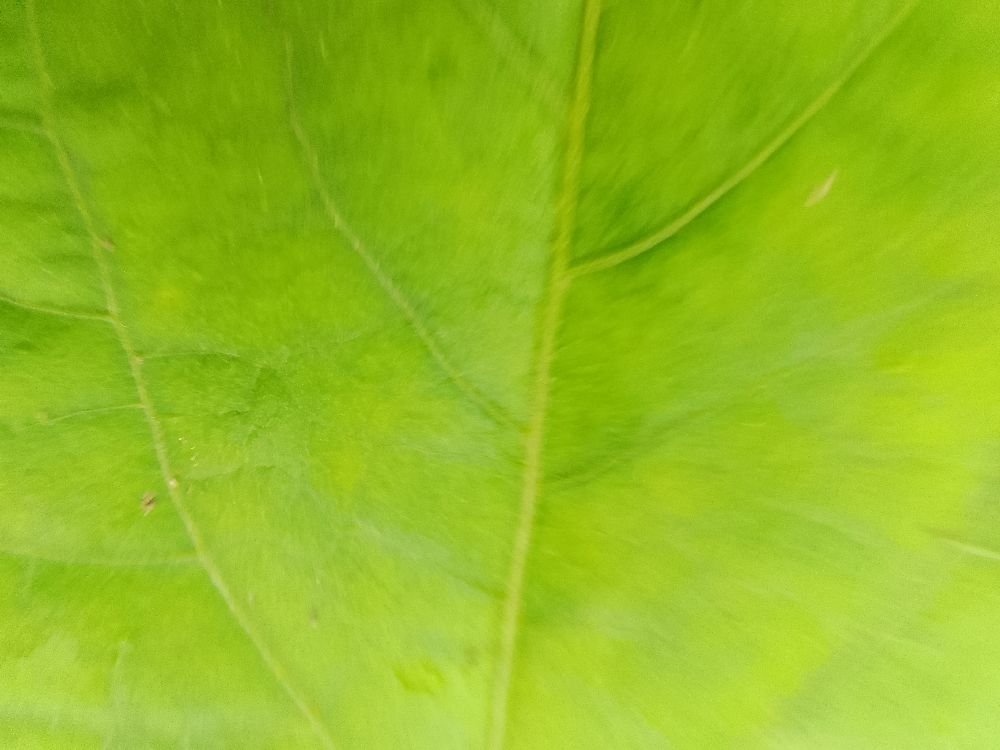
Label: healthy